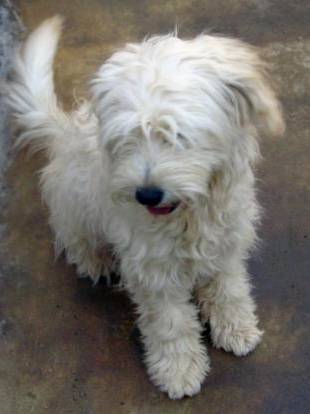
Label: dog